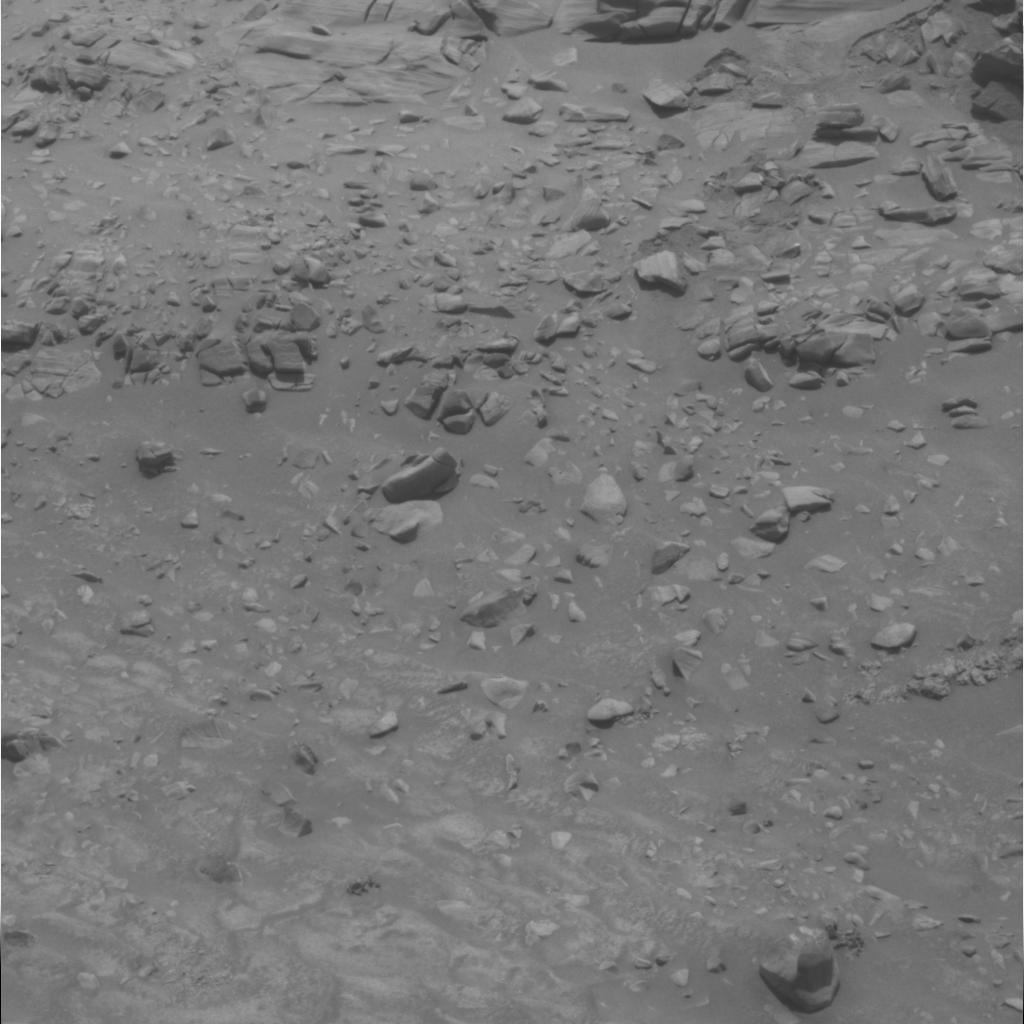
Surface features visible: Rock Outcrops, Clasts, Rock (Linear Features), Soil, Nearby Surface